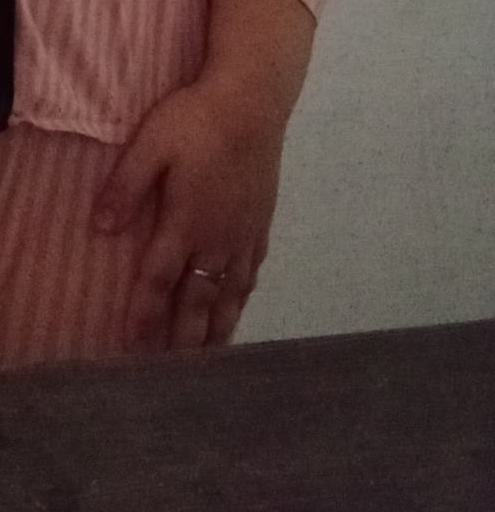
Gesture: no_gesture